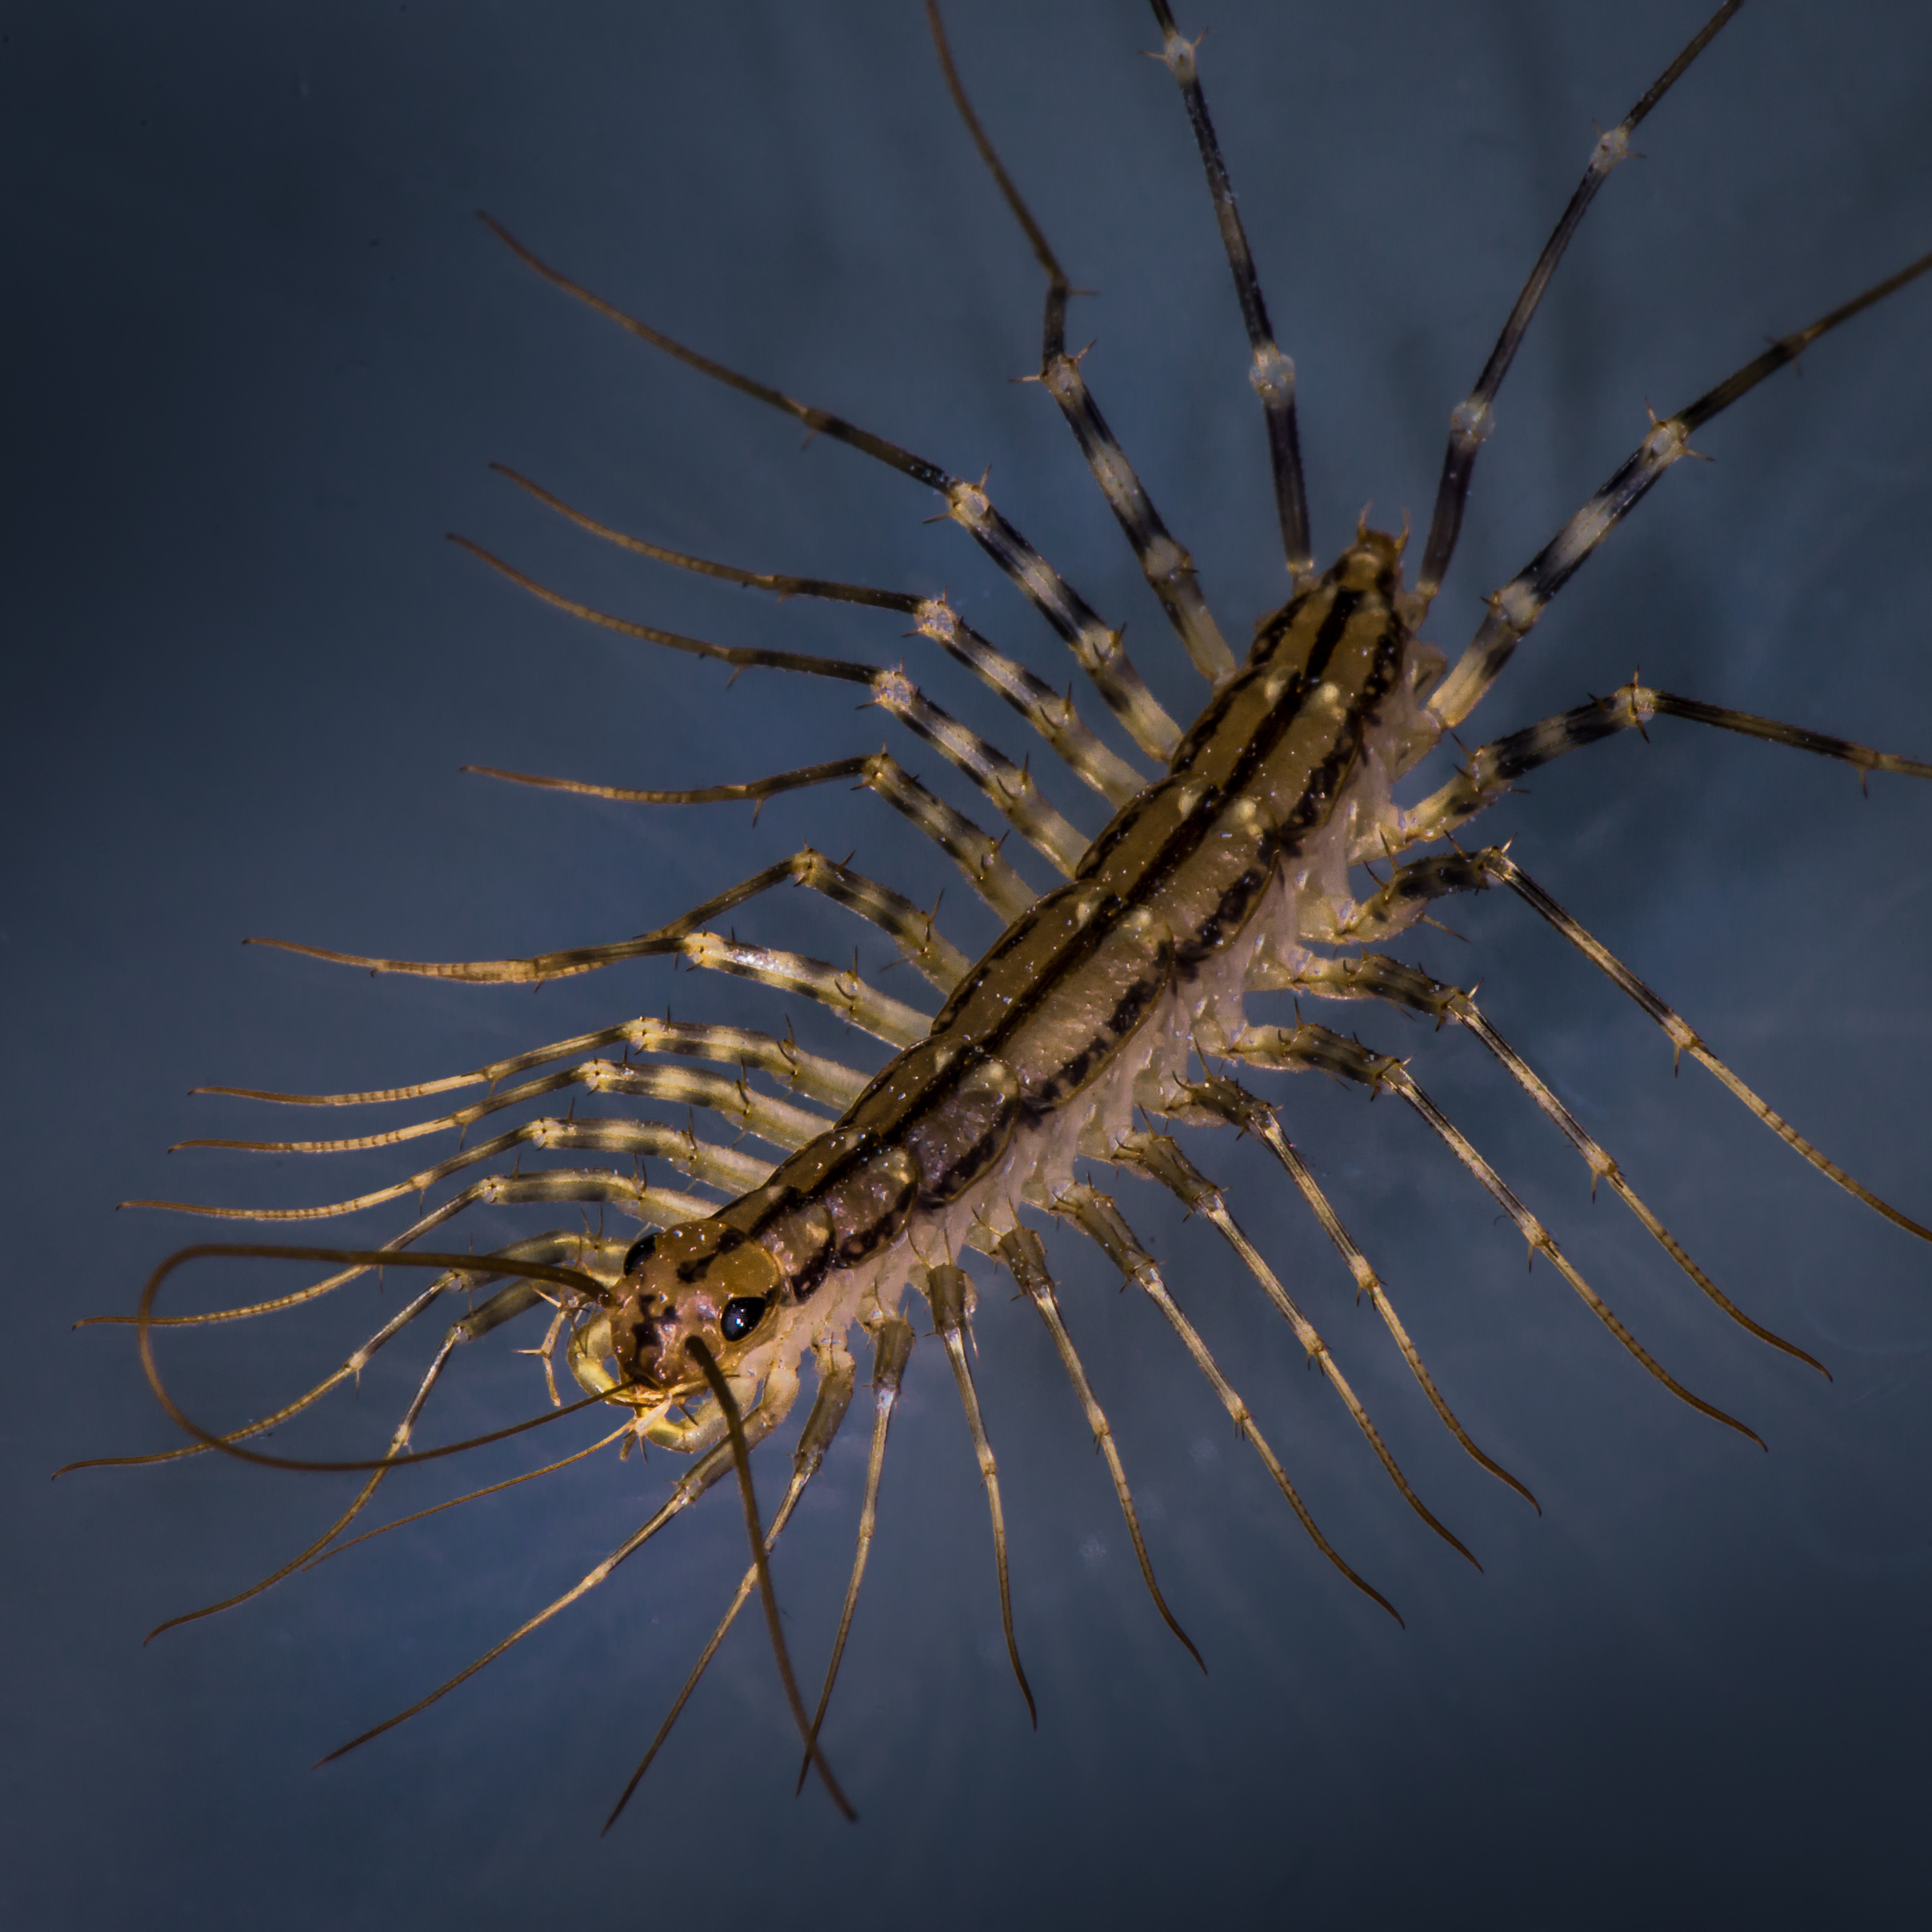
branch, wing, photography, leaf, flower, biology, blue, yellow, fauna, twig, close up, creepycrawly, macro photography, centipede, scutigeracoleoptrata, tausendf ser, hundertf ser, spinnenl ufer, plant stem, thorns spines and prickles